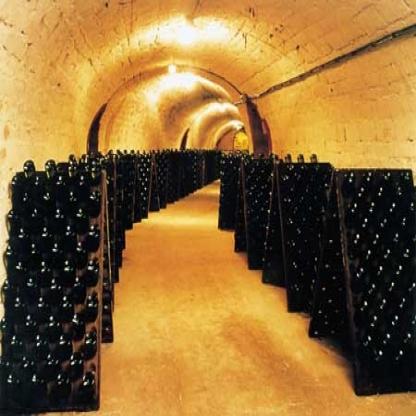
Scene: Indoor